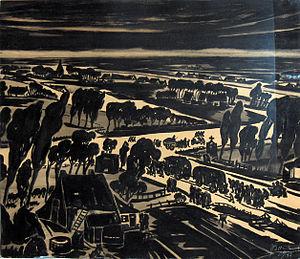
Gustaaf Sorel, est un peintre et dessinateur belge.